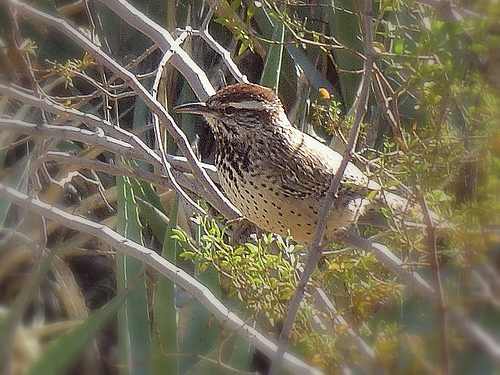
the bird has brown crown with gray throat, black and white breast, and brown wingbars.
this bird has a brown crown, a white superciliary, and a spotted brown breast.
this is a bird with black spots on its belly and a brown head.
grey white black and brown bird with medium tarsus and long brown beak
this bird is white and brown in color with a curved beak, and brown eye rings.
tan bird with a dark brown top head with a belly speckled in dark brown.
this bird is brown with speckles on its belly and a long beak.
a chestnut brown bird with darker brown speckling on his belly, and a white band on his face running around the back of his head to his eyes.
this bird has a brown crown and tan and brown spotted throat and belly.
this bird has a brown crown, brown primaries, and a white belly.
Species: Cactus Wren